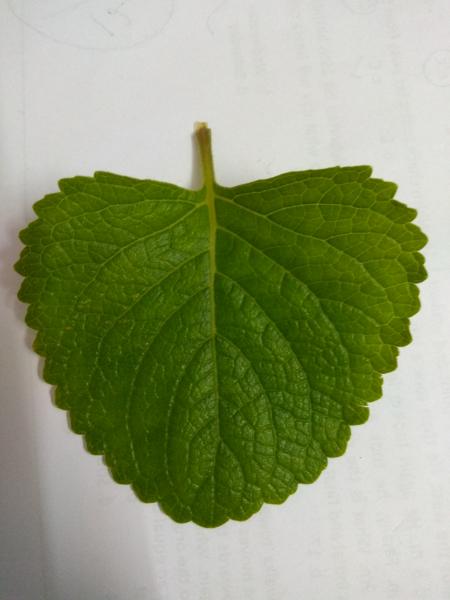
Plant: Doddpathre